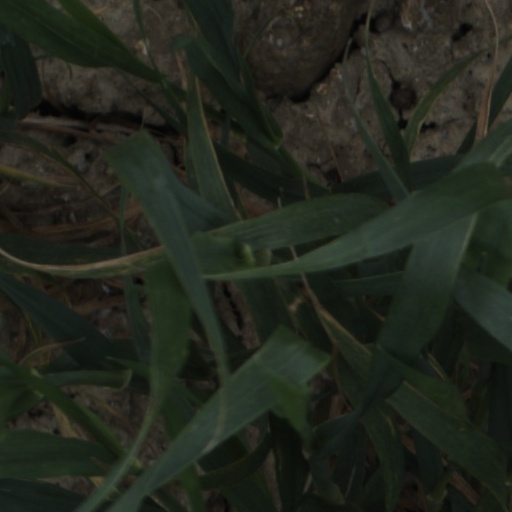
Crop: wheat